Phase-out of incandescent light bulbs

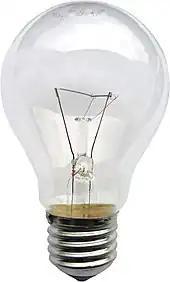
60 W incandescent light bulb with energy efficiency class E

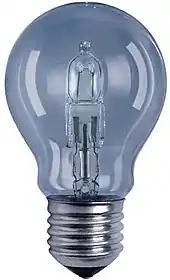
Equivalent 42 W halogen incandescent light bulb with efficiency class C

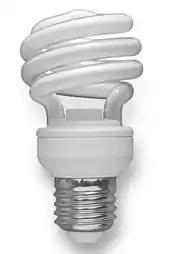
Compact fluorescent lamp

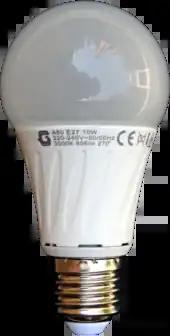
LED lamp circa 2021

Various governments have passed legislation to phase out manufacturing or importation of incandescent light bulbs for general lighting in favor of more energy-efficient alternatives. The regulations are generally based on efficiency, rather than use of incandescent technology.